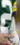
Number: 2